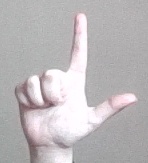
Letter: laam